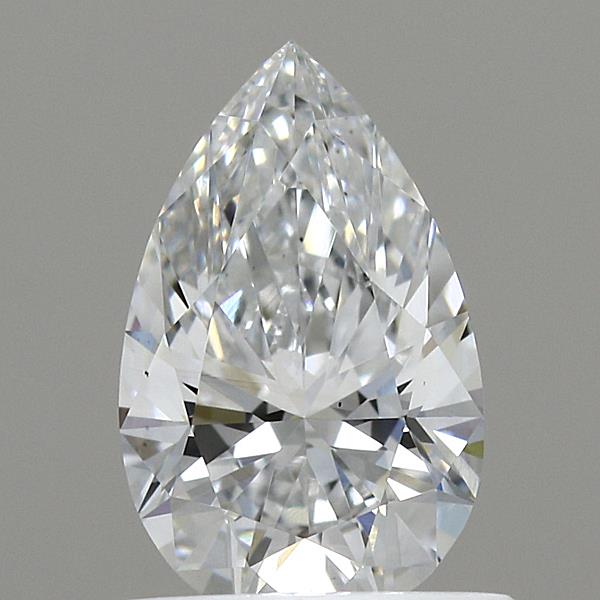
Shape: pear
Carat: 0.7
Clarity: VS1
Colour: E
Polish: EX
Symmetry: EX
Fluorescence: NONE
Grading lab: IGI
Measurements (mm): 7.94 x 4.96 x 3.13